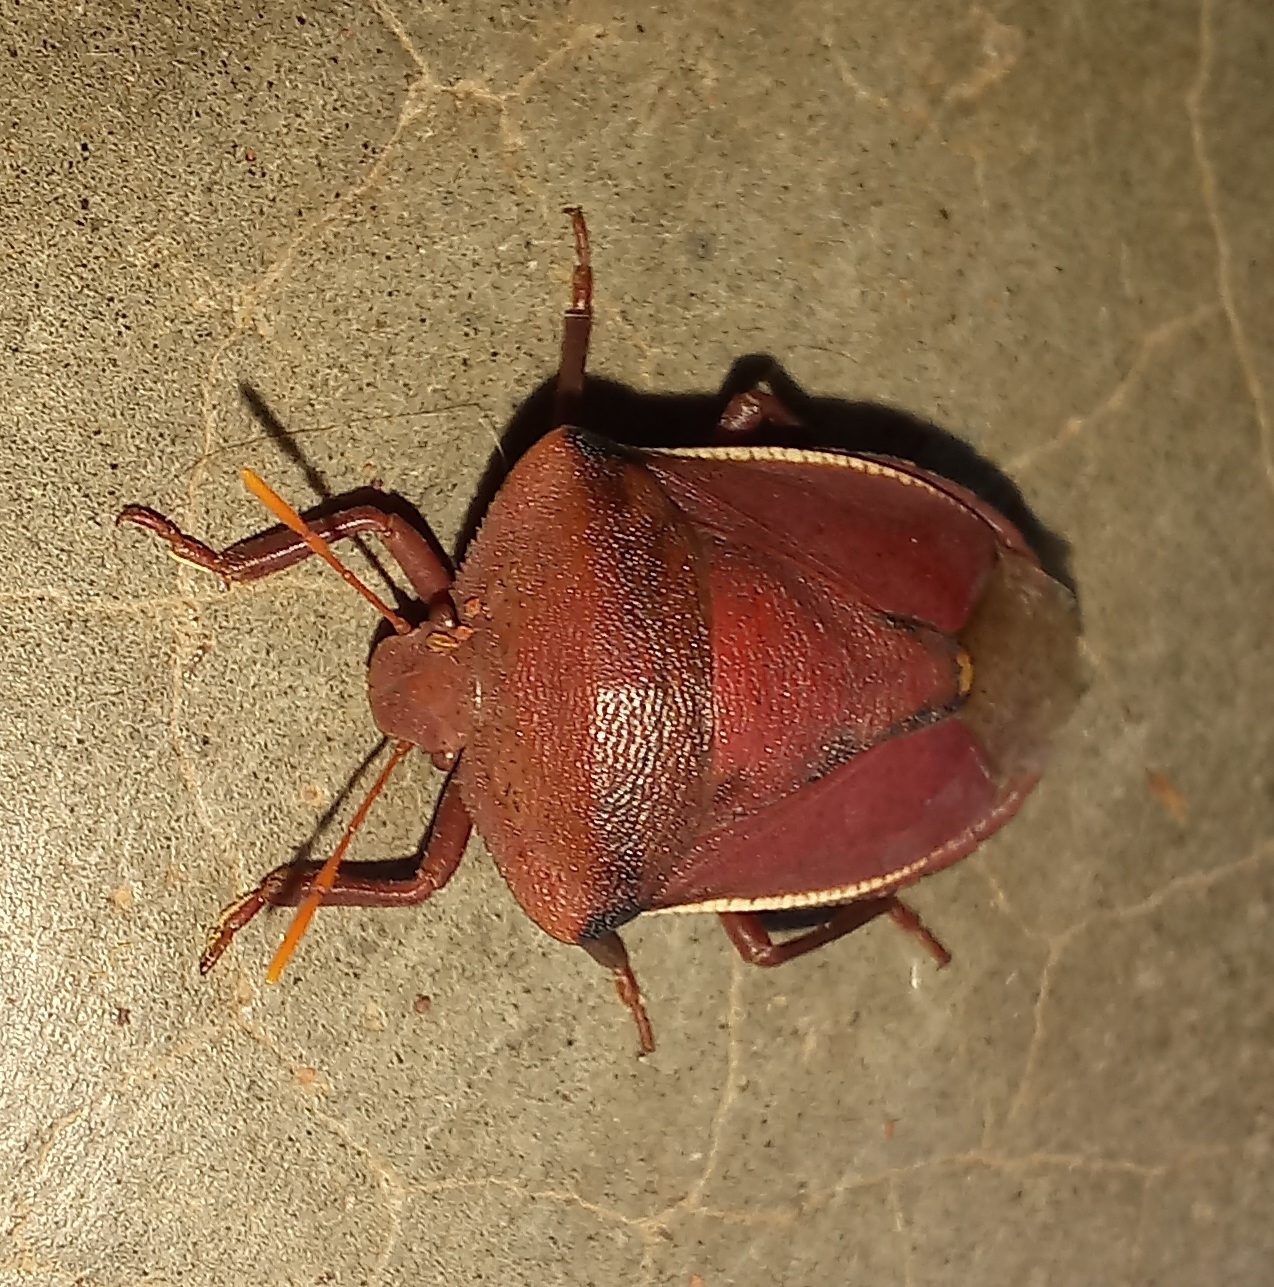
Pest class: stink_bug